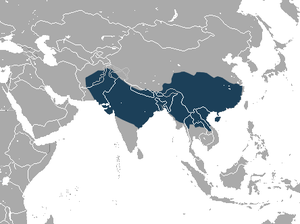
Le Macaque rhésus, aussi appelé Singe rhésus ou Bandar, est l'une des espèces de singes les plus connues de l'Ancien monde notamment à travers une sexualité débordante permettant une large reproduction, et ainsi un grand nombre de sujets permettant une étude représentative de la population des macaques rhésus.